1988 Mexican general election

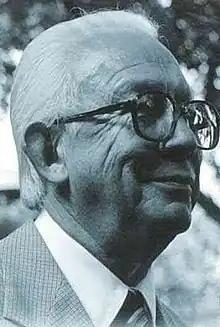
Heberto Castillo was the presidential candidate of the PMS

Under this system, any citizen of Mexico could cast a ballot, not just affiliated members. Heberto Castillo was put up as a pre-candidate in mid-June during a gathering attended by about 2,000 PMT-affiliated Veracruz peasants. Additionally, 154 base committees from that formation gave their support to him. Castillo thus joined federal deputy Eraclio Zepeda, PSUM head in Chihuahua Antonio Becerra Gaytán, and former leftist candidate for Hidalgo governor José Hernández Delgadillo. After the registration period expired at the end of the month, four verified candidates for the 6 September primary election were facing one another. Three days later, the PMS National College of Voters reported that Castillo was emerging as the winner. Moments later, Becerra acknowledged his defeat and the next day Zepeda did the same.